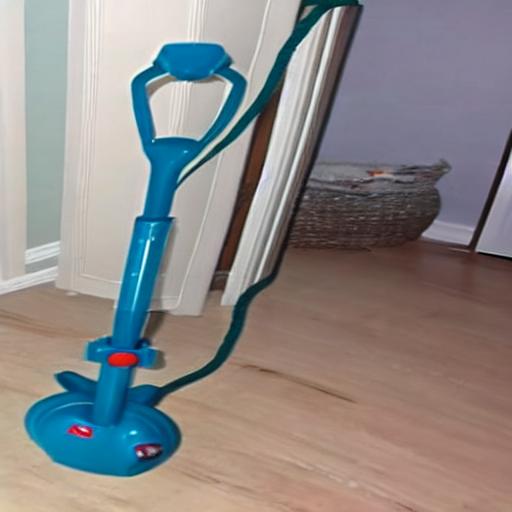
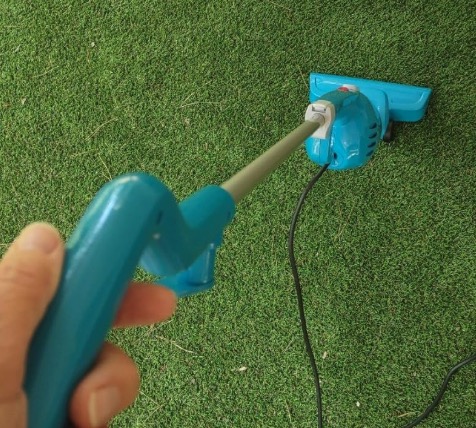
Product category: items_vacuum
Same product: no